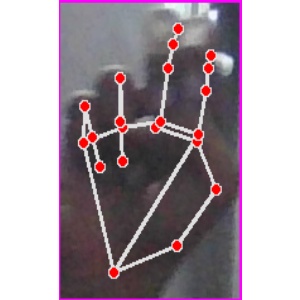
अक्षर: ह